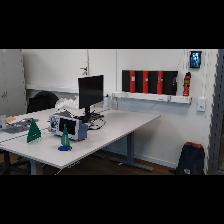
Label: NonHuman